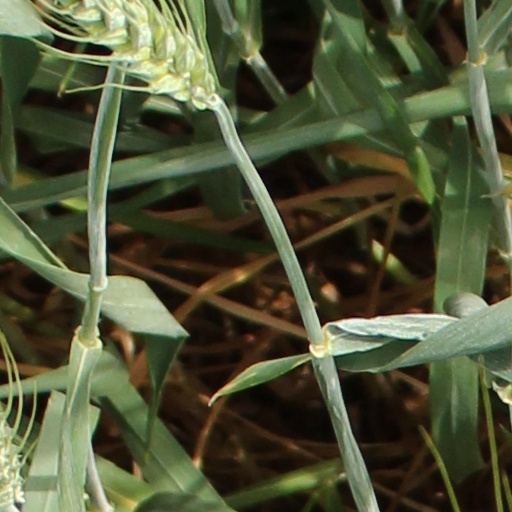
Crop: wheat